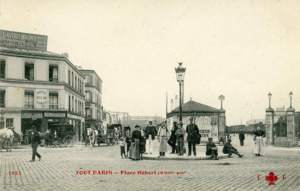
Place Hébert, Paris, vers 1900
La place Hébert est une place du 18ᵉ arrondissement de Paris, en France.